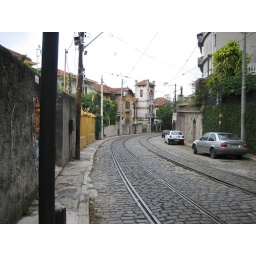
the cute cobble-stone street where we stayed in rio